Lucie Šafářová

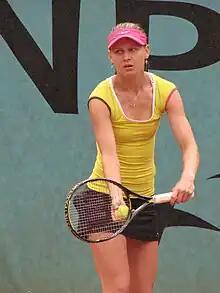
Šafářová at the 2009 French Open

Šafářová began the year with a quarterfinal showing at the hardcourt event in Brisbane. She defeated the Australians Isabella Holland and Samantha Stosur before being defeated by second-seeded Victoria Azarenka of Belarus. After failing to qualify for the premier event in Sydney, she reached the third round of the Australian Open by defeating Sybille Bammer and Marina Erakovic before losing to Marion Bartoli in three sets. She did not advance past the second round in any of the other Grand Slam tournaments in 2009.